Ypsilanti Charter Township, Michigan

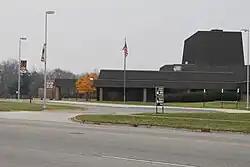
Ypsilanti High School is located within the township.

Ypsilanti Charter Township is served by two separate public school districts. The southern section of the township approximately south of Ford Lake is served by Lincoln Consolidated School District in Augusta Charter Township. The northern portion of the township, including the autonomous city of Ypsilanti, is served by Ypsilanti Community Schools. Portions of the township were also served by Willow Run Community Schools until it was consolidated into Ypsilanti Community Schools in 2013. Ypsilanti Community High School is located within the township.